Rampart (film)

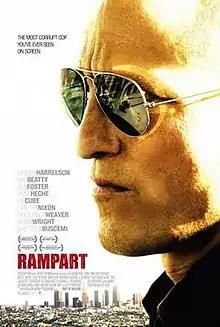
Theatrical release poster

Rampart is a 2012 American crime drama film. Directed by Oren Moverman and co-written by Moverman and James Ellroy, the film stars Woody Harrelson, Ned Beatty, Ben Foster, Anne Heche, Brie Larson, Ice Cube, Cynthia Nixon, Sigourney Weaver, Robin Wright, and Steve Buscemi. It is set in the midst of the fallout from the Rampart scandal of the late 1990s, when corrupt Los Angeles Police Department Officer Dave Brown (Harrelson) is forced to face the consequences of his wayward career.